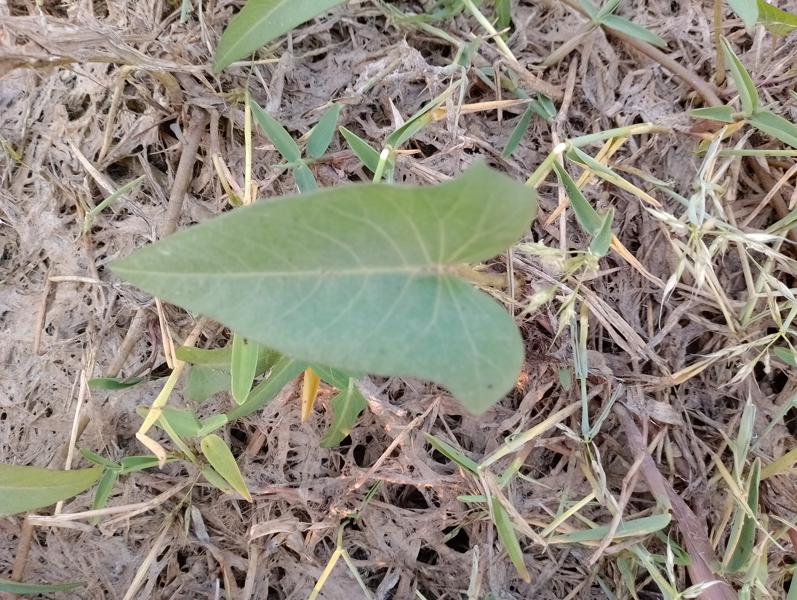
Weed species: Ipomoea aquatic